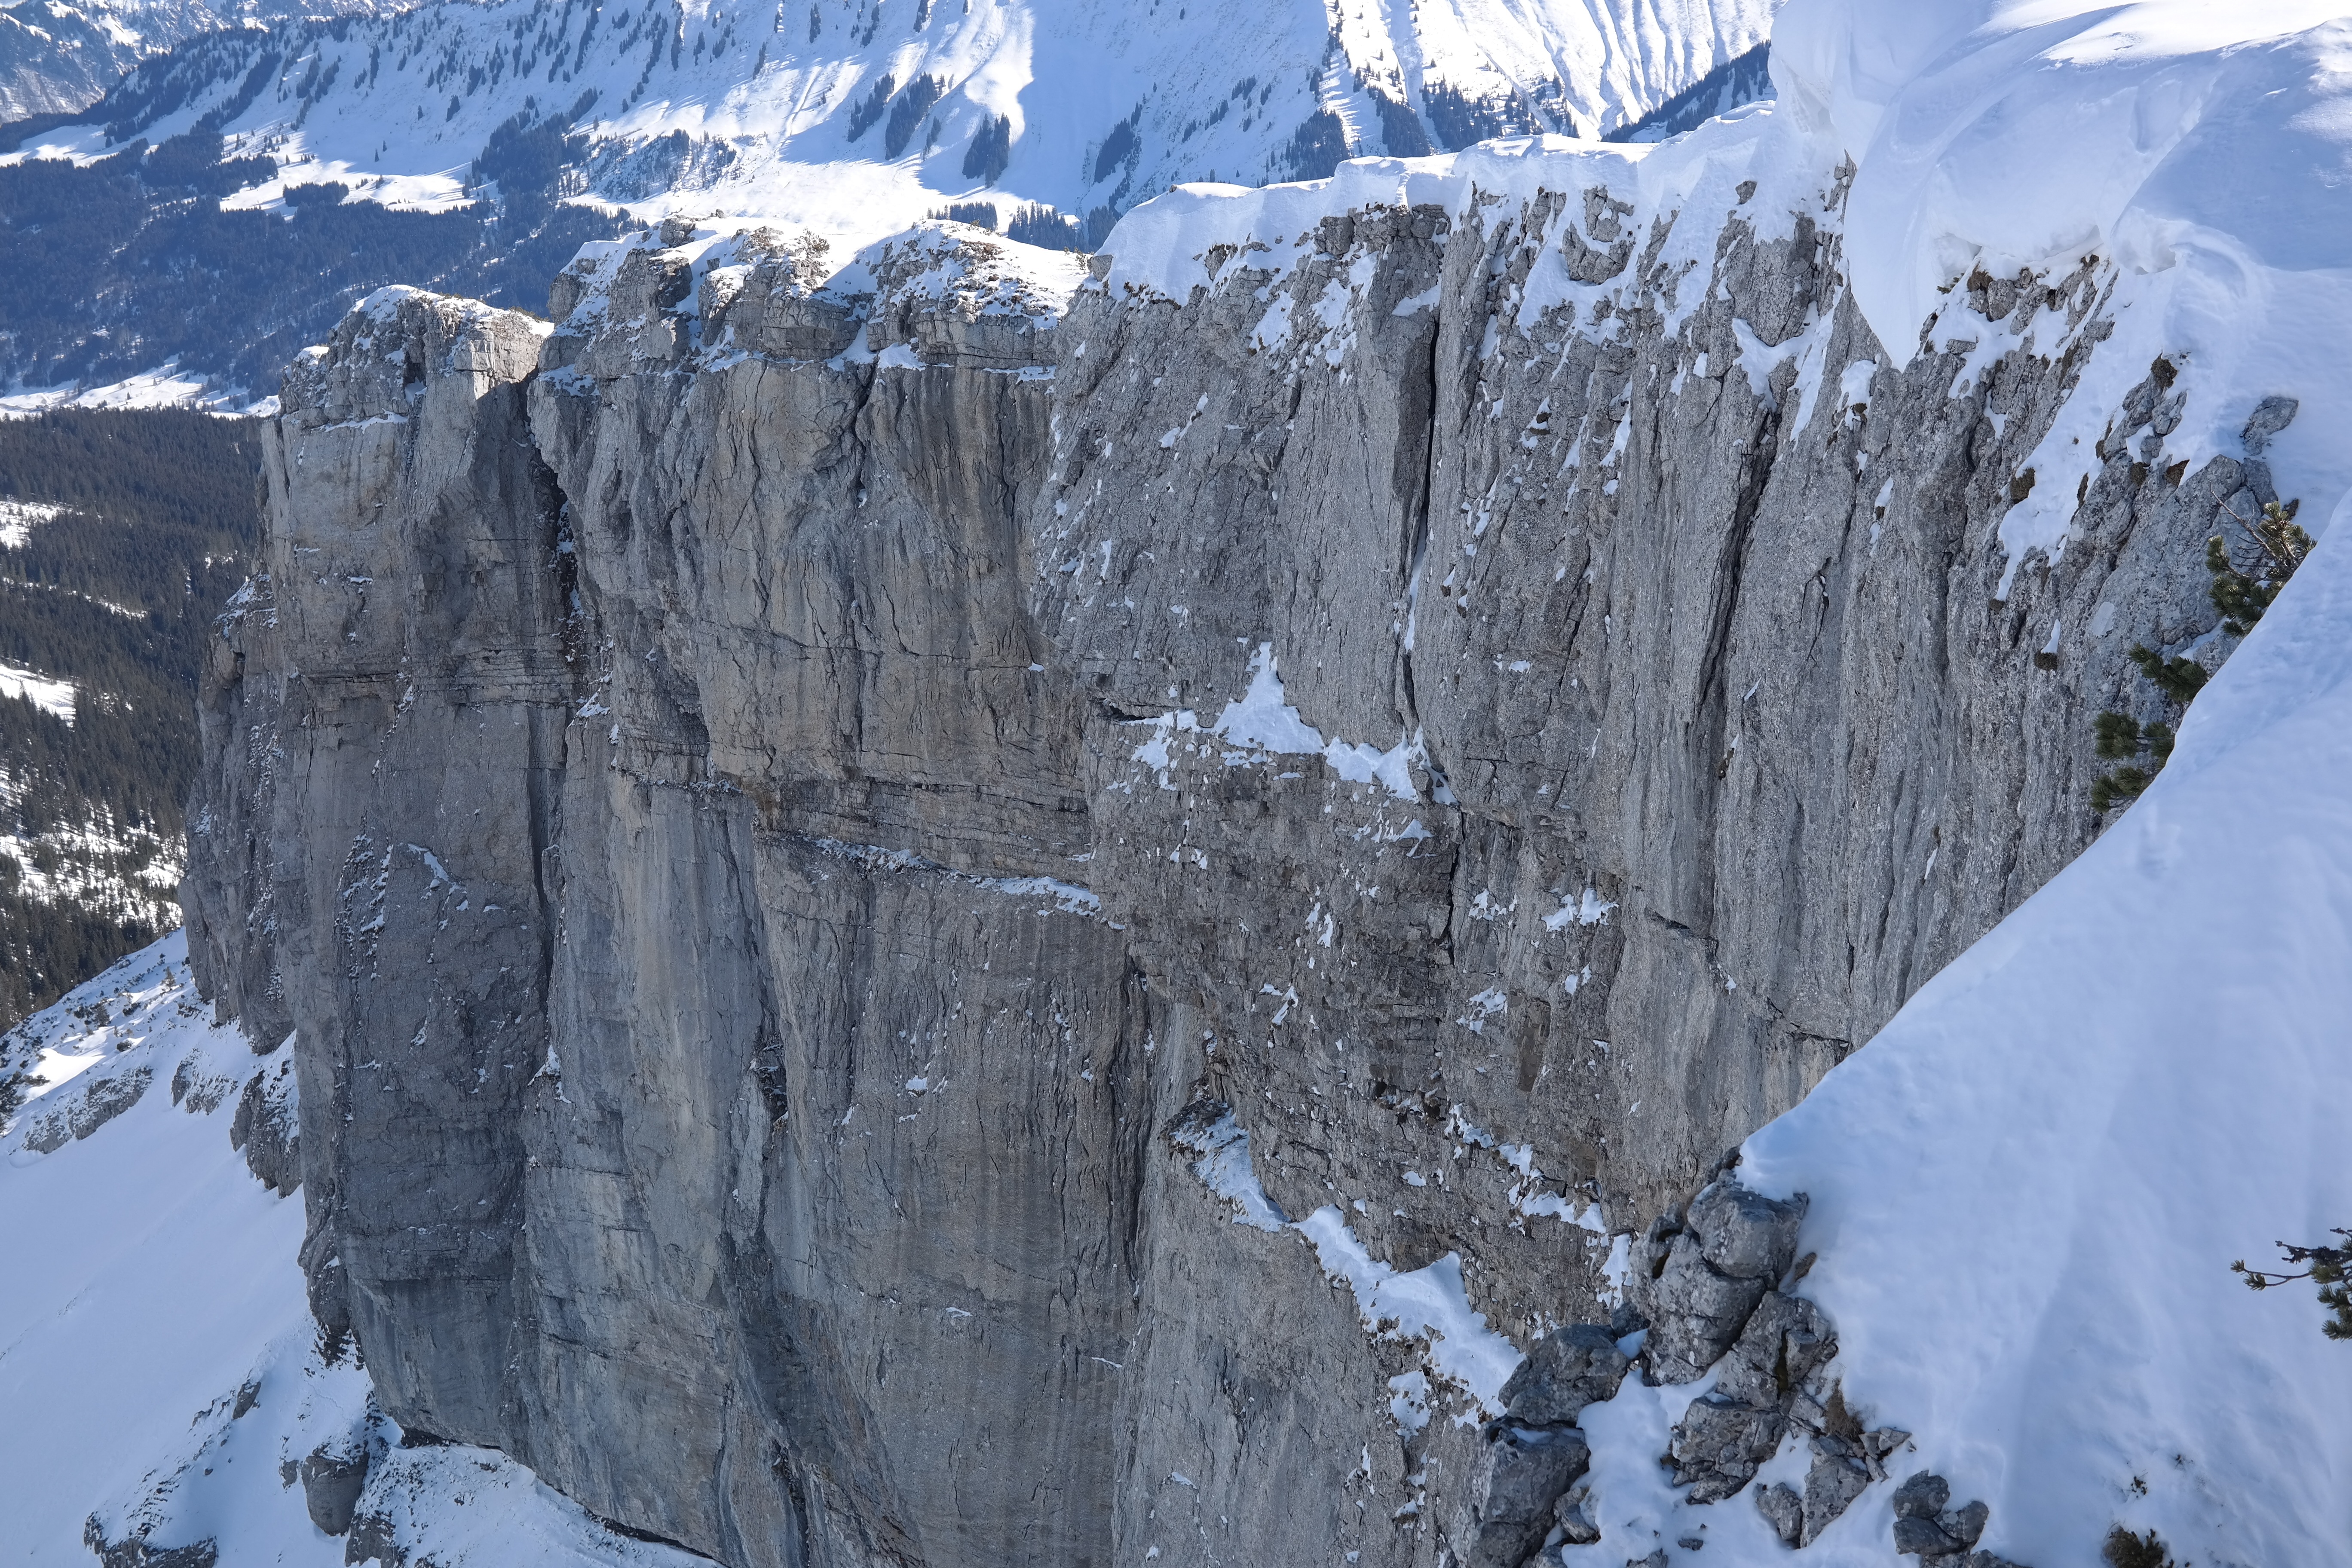
outdoor, rock, mountain, snow, winter, adventure, mountain range, ice, alpine, steep, extreme sport, skiing, terrain, rock wall, ridge, summit, mountaineering, tour, sports, mountains, alps, ski, cirque, piste, dangerous, winter sports, landform, abyss, backcountry skiiing, ski touring, skitouren goers, ski mountaineering, touring skis, door corner, geographical feature, mountainous landforms, glacial landform, geological phenomenon, allgau, cliff crashes, rock crashes